KRCB (TV)

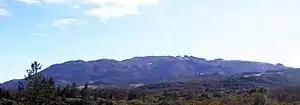
KRCB originally broadcast from Sonoma Mountain, providing public television service to households unable to receive San Francisco's KQED.

KRCB began broadcasting on December 2, 1984, providing service to more than a million people, including many in the North Bay that could not receive KQED from San Francisco. One local child wrote a thank you to the new station, containing 35 cents and a handwritten card claiming, "Now I can get "Sesame Street"." The length of time it took to put the station on the air left its finances in a precarious condition: it had to nearly immediately refinance its studios to raise money that would count as matching funds for its original 1982 grant. Where it had once proposed 15 hours a week of local programs, it was airing short interstitial items instead. However, its local programming steadily grew over the next several years. This was a service not matched by KQED, though the San Francisco public station continued to have a far wider base of support and a far larger operating budget. In Sonoma, Marin, and Napa counties alone, KQED had some 12,000 members in 1988; KRCB had 2,800 members in total. The station also struggled with poor placement on local cable systems.